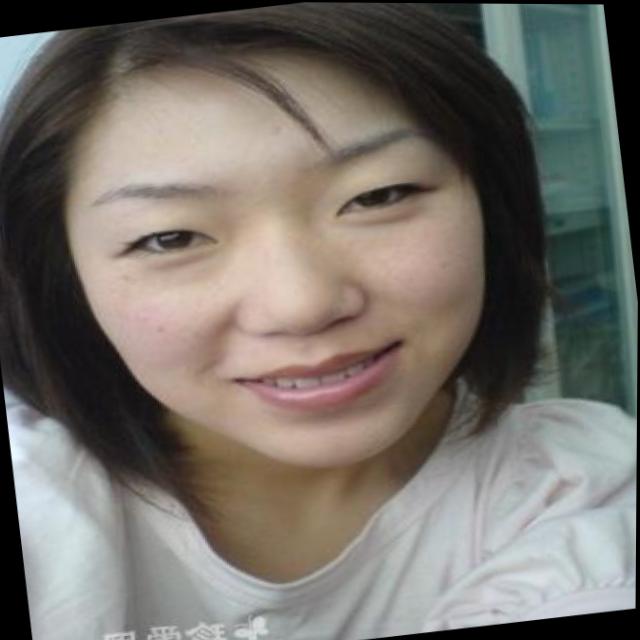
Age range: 21-44